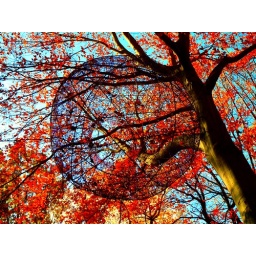
sphere in the trees it was made of recycled plastic and gave the squirrels a place to play